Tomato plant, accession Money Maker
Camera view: tilt-top (135 deg); turntable rotation: 210 degrees
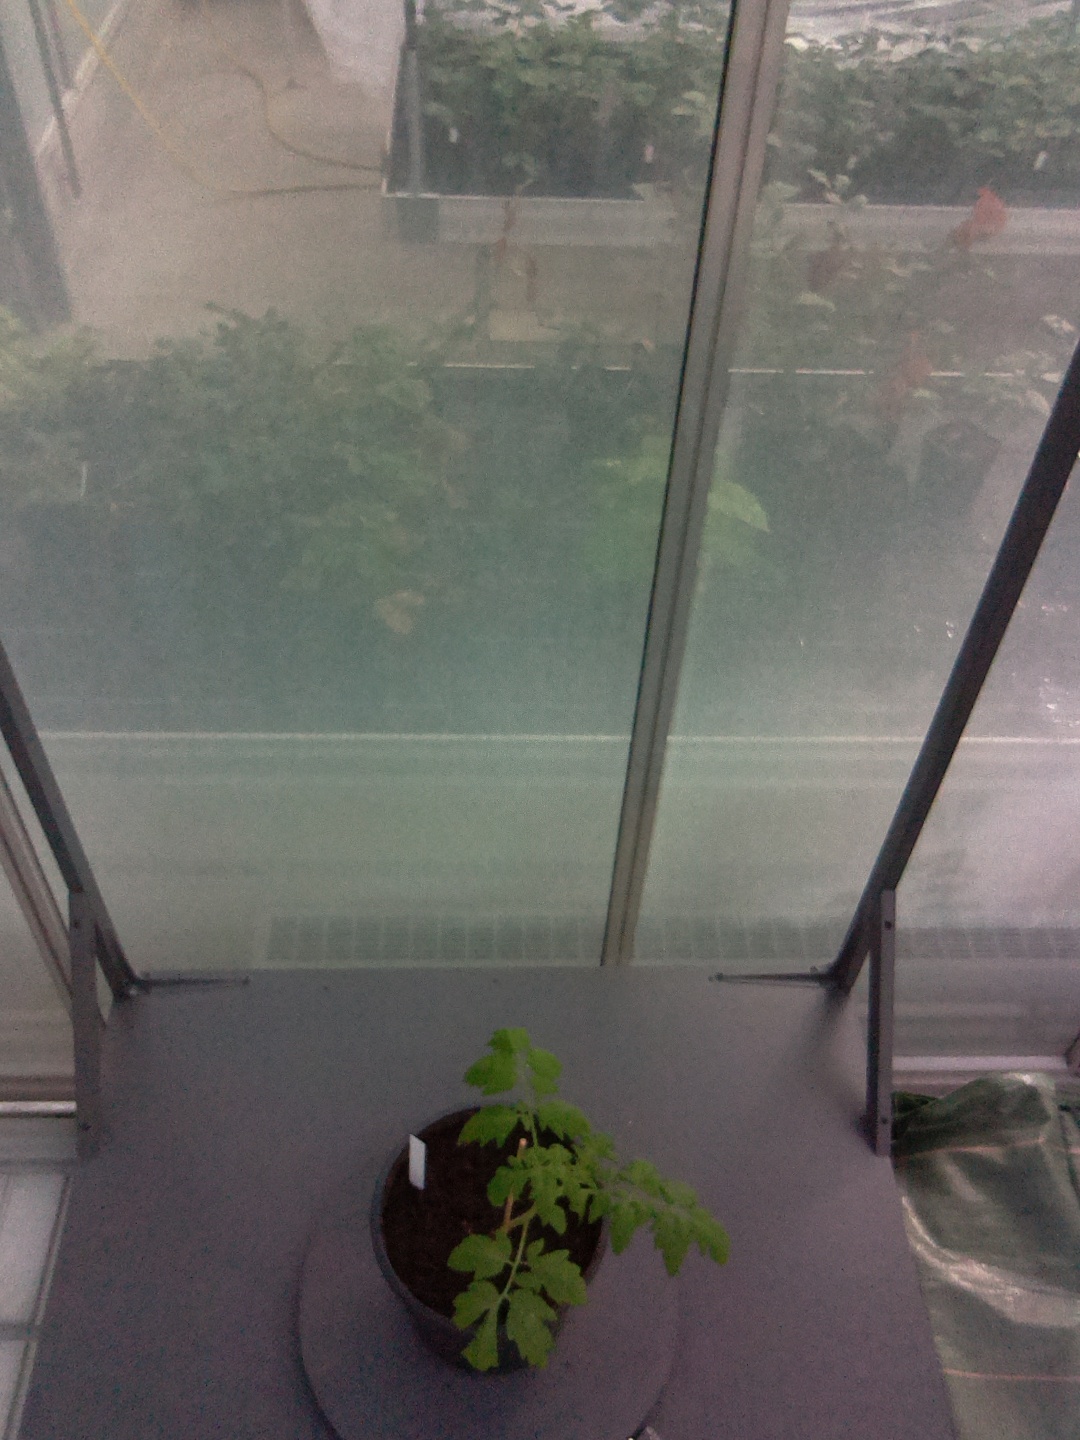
BBCH growth stage 13: 6 of true leaves visible